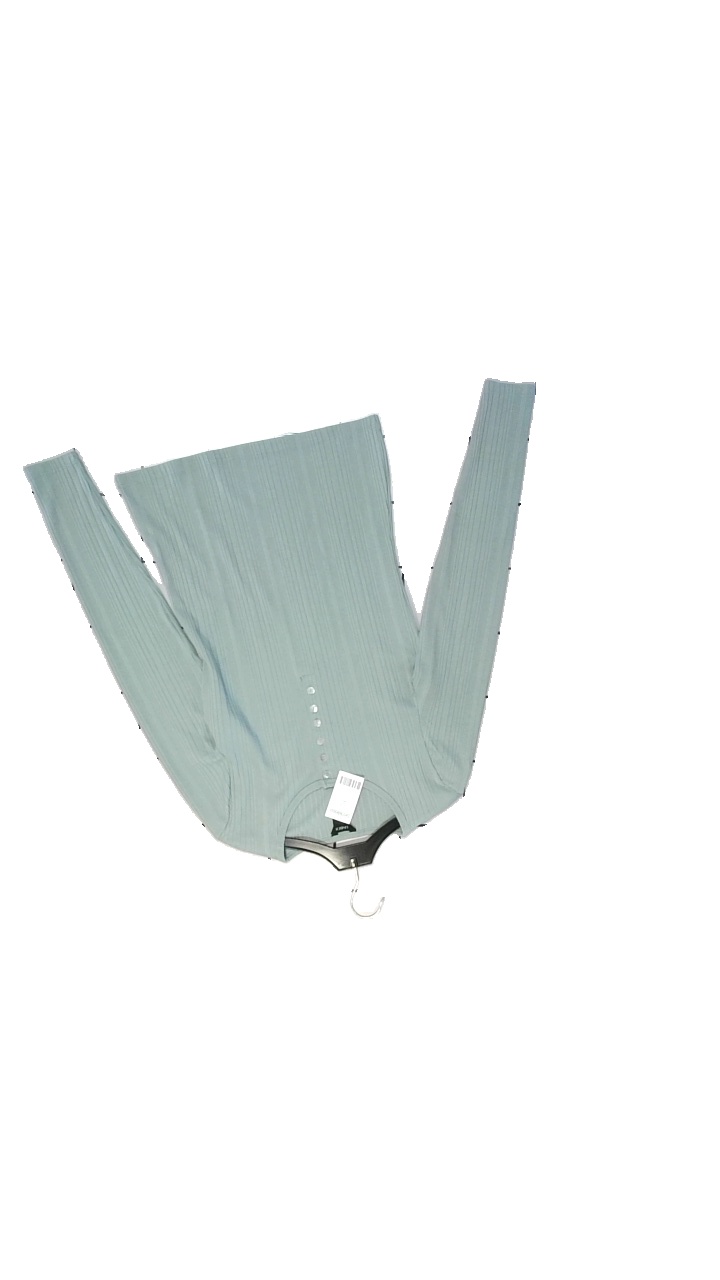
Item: Sweater (Ladies)
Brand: Lindex
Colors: Green
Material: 75% Polyester, 20% Viscose, 5% Elastane
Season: All
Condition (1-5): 5
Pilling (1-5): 4
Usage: Reuse
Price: <50